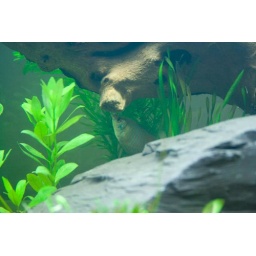
The first day of fish in the new tank, male and female gourami.